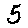
Label: 5